Geelong West

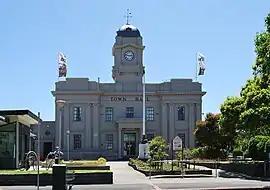
The former City of Geelong West Town Hall

Geelong West is a commercial and residential suburb of Geelong, Victoria, Australia. When Geelong was founded, the area was known as Kildare but its name was changed to Geelong West in 1875. The main street is Pakington Street. At the 2016 census, Geelong West had a population of 6,966.